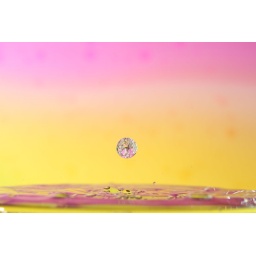
The water was running out in this picture, got a cool foamy bubble before it hit the water